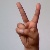
The image shows a hand gesture representing the letter 'V' in Indian Sign Language.